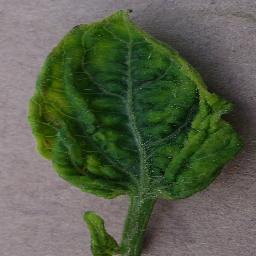
Label: Tomato___Tomato_Yellow_Leaf_Curl_Virus